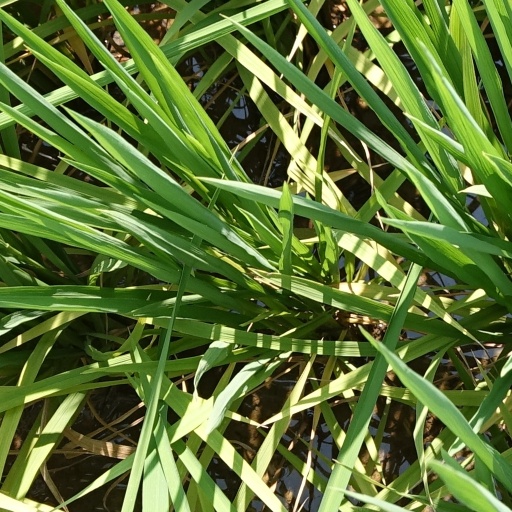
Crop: rice